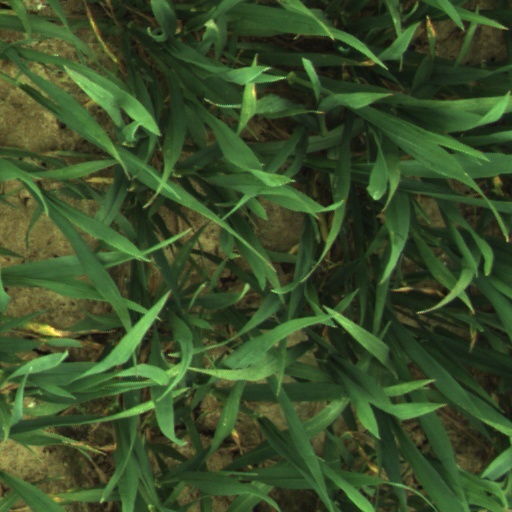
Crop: wheat